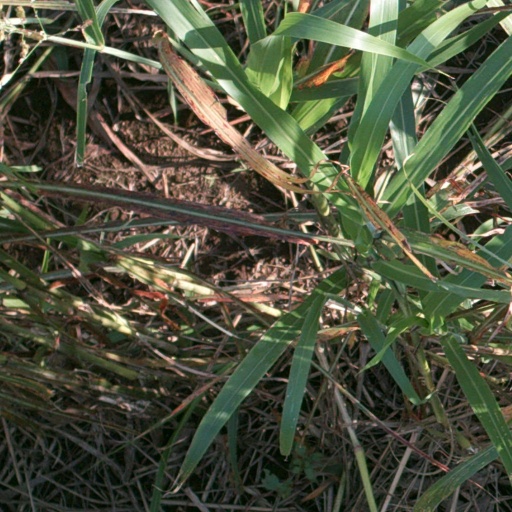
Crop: sorghum